Antelope

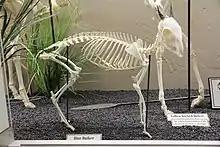
Blue duiker ("Philantomba monticola)" skeleton on display at the Museum of Osteology

No antelope species is native to Australasia or Antarctica, nor do any extant species occur in the Americas, though the nominate saiga subspecies occurred in North America during the Pleistocene. North America is currently home to the native pronghorn, which taxonomists do not consider a member of the antelope group, but which is often locally referred to as such (e.g., "American antelope"). In Europe, several extinct species occur in the fossil record, and the saiga was found widely during the Pleistocene but did not persist into the later Holocene, except in Russian Kalmykia and Astrakhan Oblast.